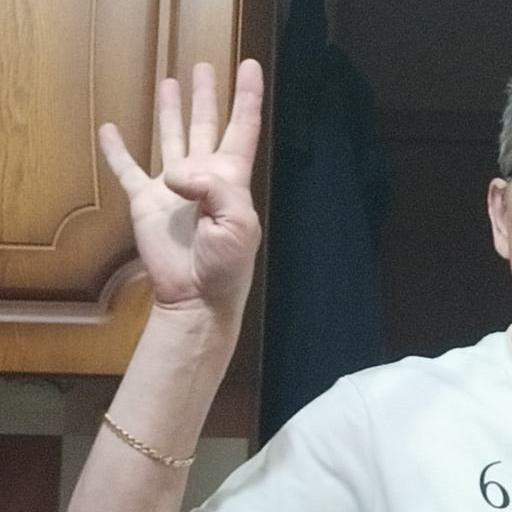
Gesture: four